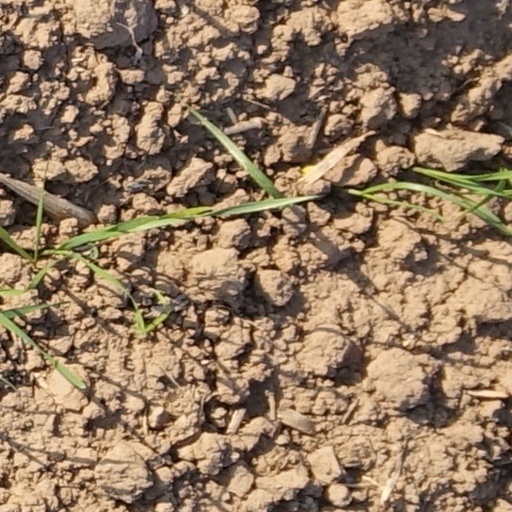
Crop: wheat